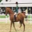
Label: horse